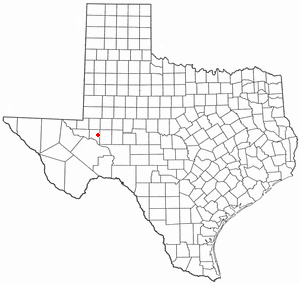
Crane (Texas)
Cranes beliggenhed i Texas
Crane er en amerikansk by og administrativt centrum for det amerikanske county Crane County i staten Texas. I 2000 havde byen et indbyggertal på 3.191.